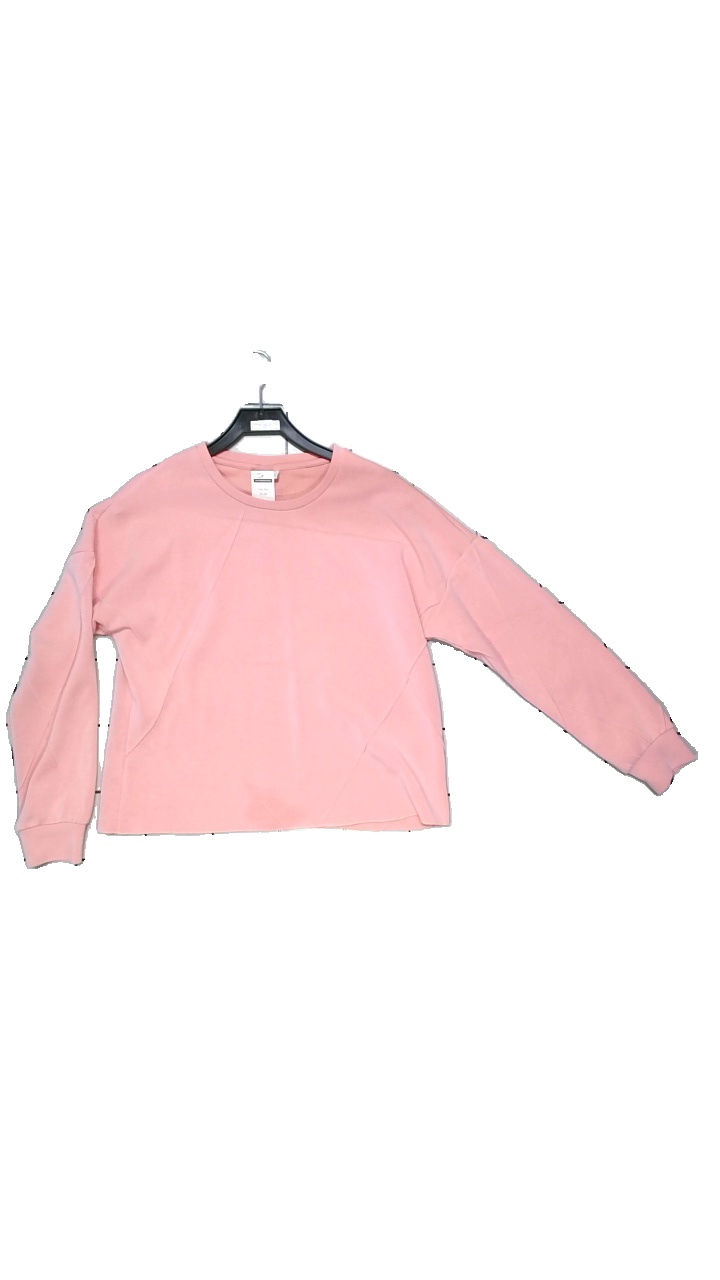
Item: Sweater (Ladies)
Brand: Vila
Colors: Pink
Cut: Regular
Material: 48% viscose, 46% polyester, 6% elastane
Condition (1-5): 4
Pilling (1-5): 3
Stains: Minor
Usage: Reuse
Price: <50